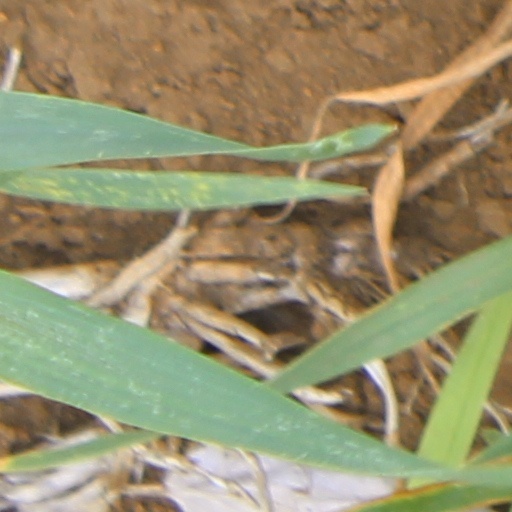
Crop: wheat